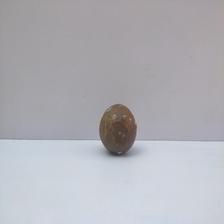
Size: Spoiled